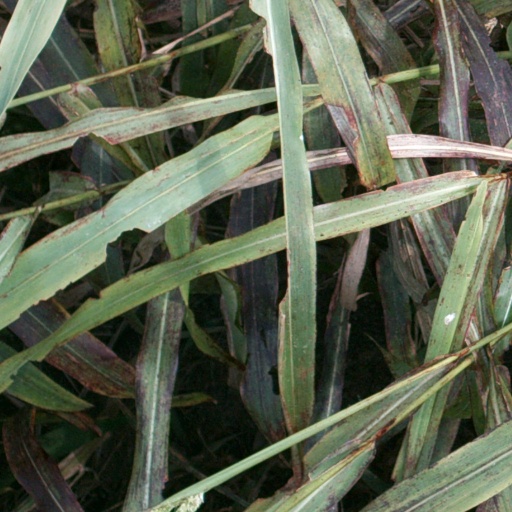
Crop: sorghum